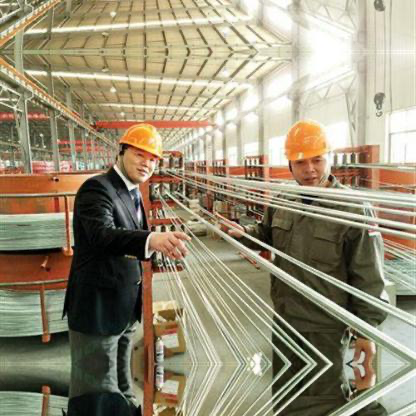
Objects in the image:
label: helmet
label: helmet
label: person
label: person
label: person
label: person